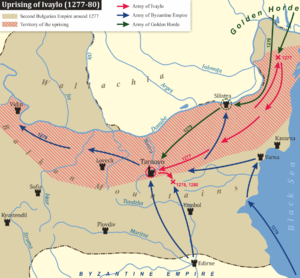
Ivaïlo, est